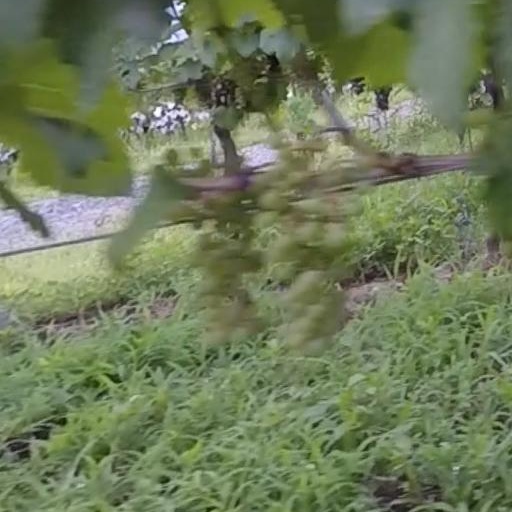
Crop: grape